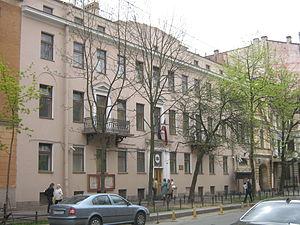
Saint-Pétersbourg. .
Ceci est une liste des représentations diplomatiques en Russie. En tant que plus grand pays du monde, membre permanent du Conseil de sécurité des Nations Unies, puissance régionale en Europe et en Asie et principal État successeur de l'Union soviétique, la Fédération de Russie accueille une importante communauté diplomatique dans sa capitale, Moscou. Moscou abrite 148 ambassades, de nombreux pays ont également des consulats généraux et des consulats dans tout le pays.